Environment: real
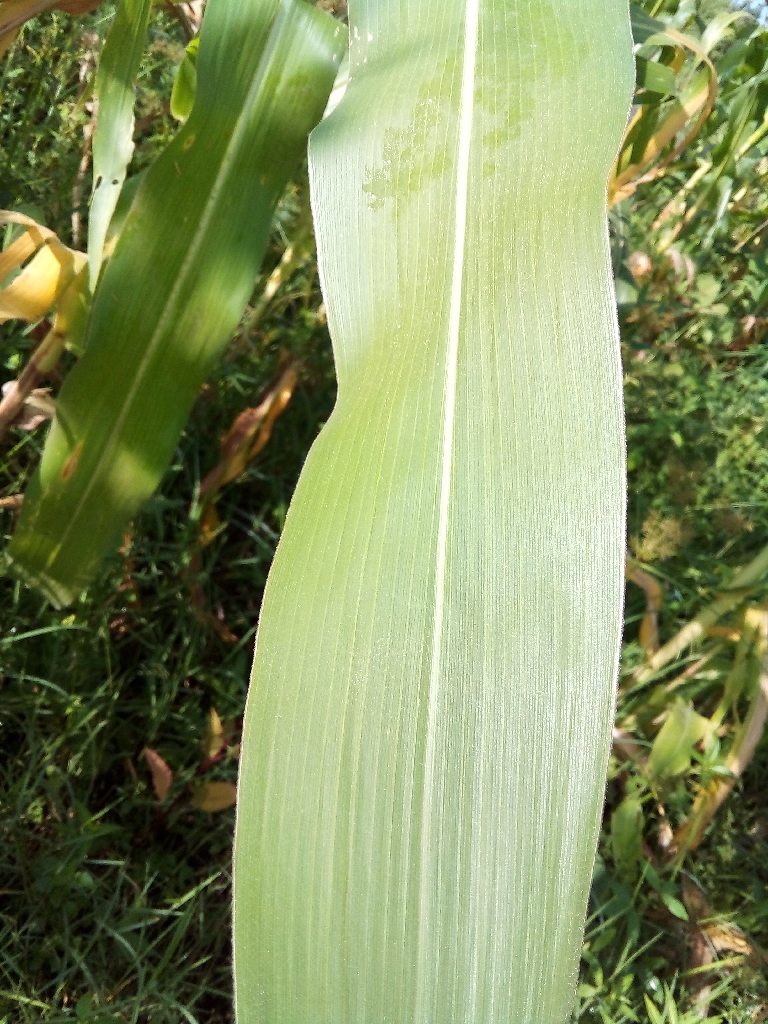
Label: healthy